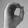
ASL letter: O